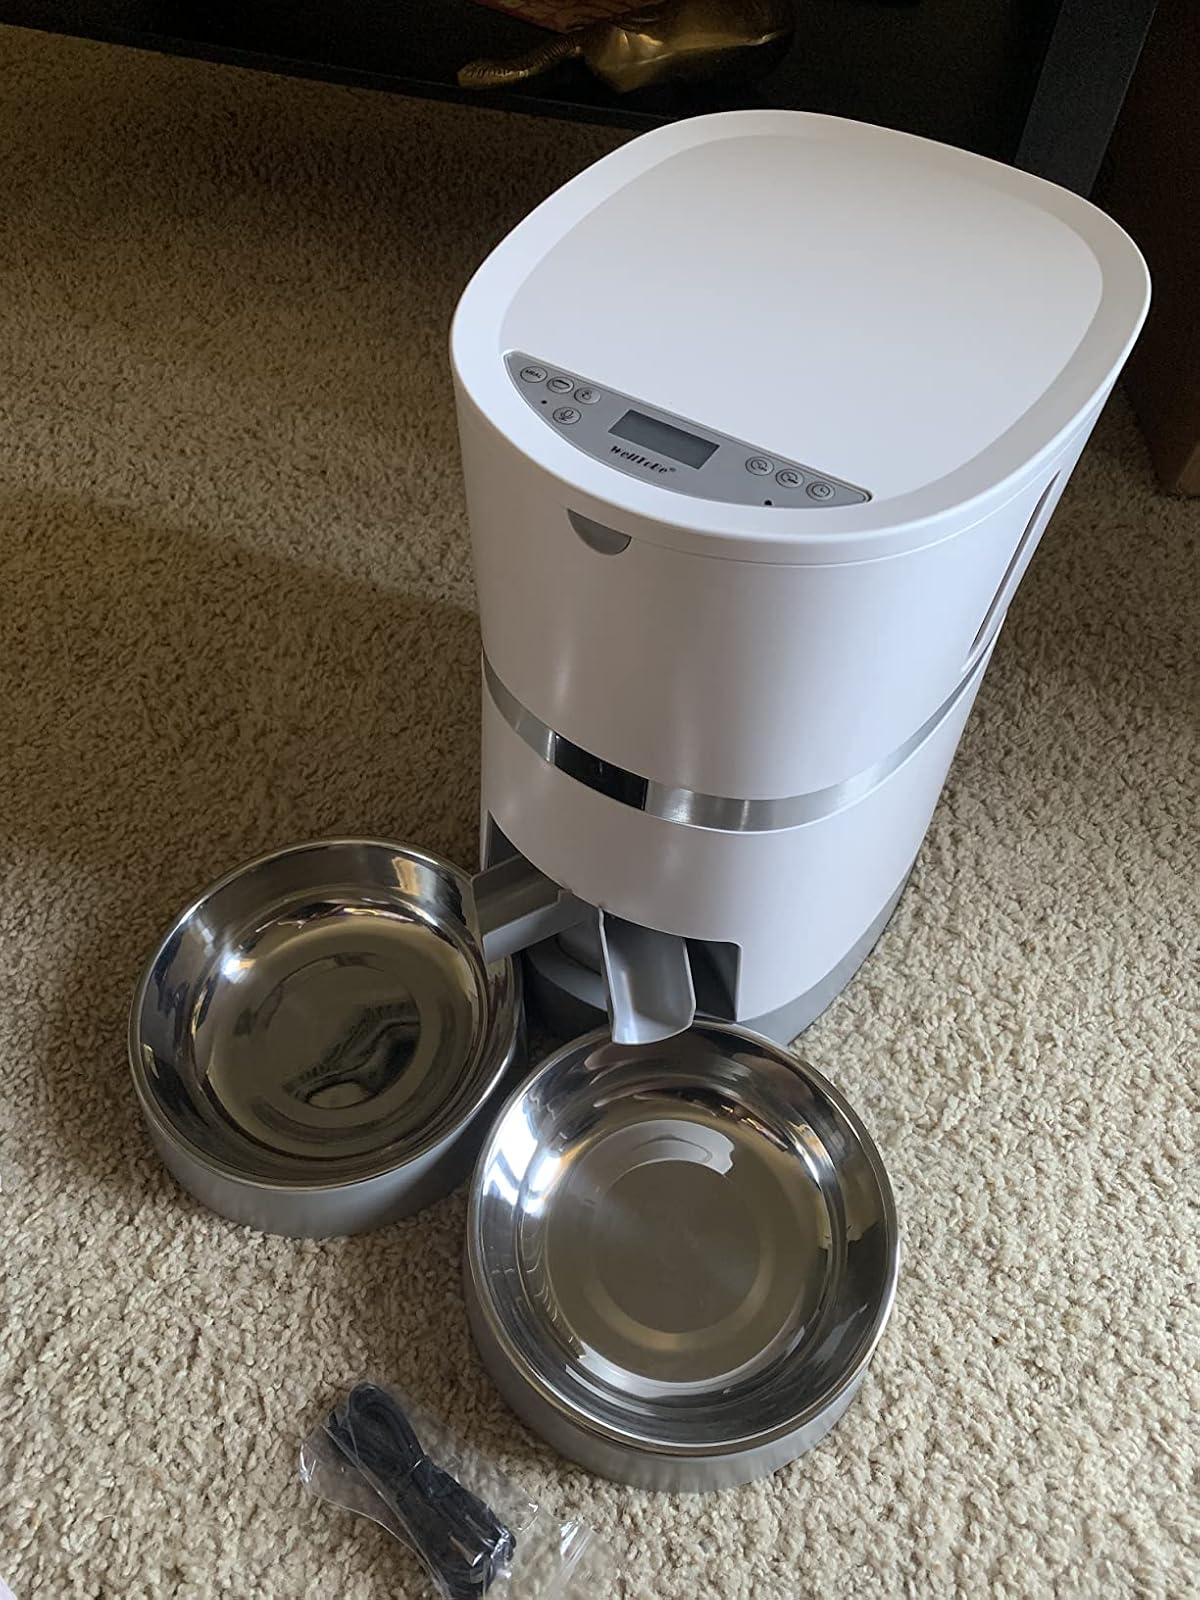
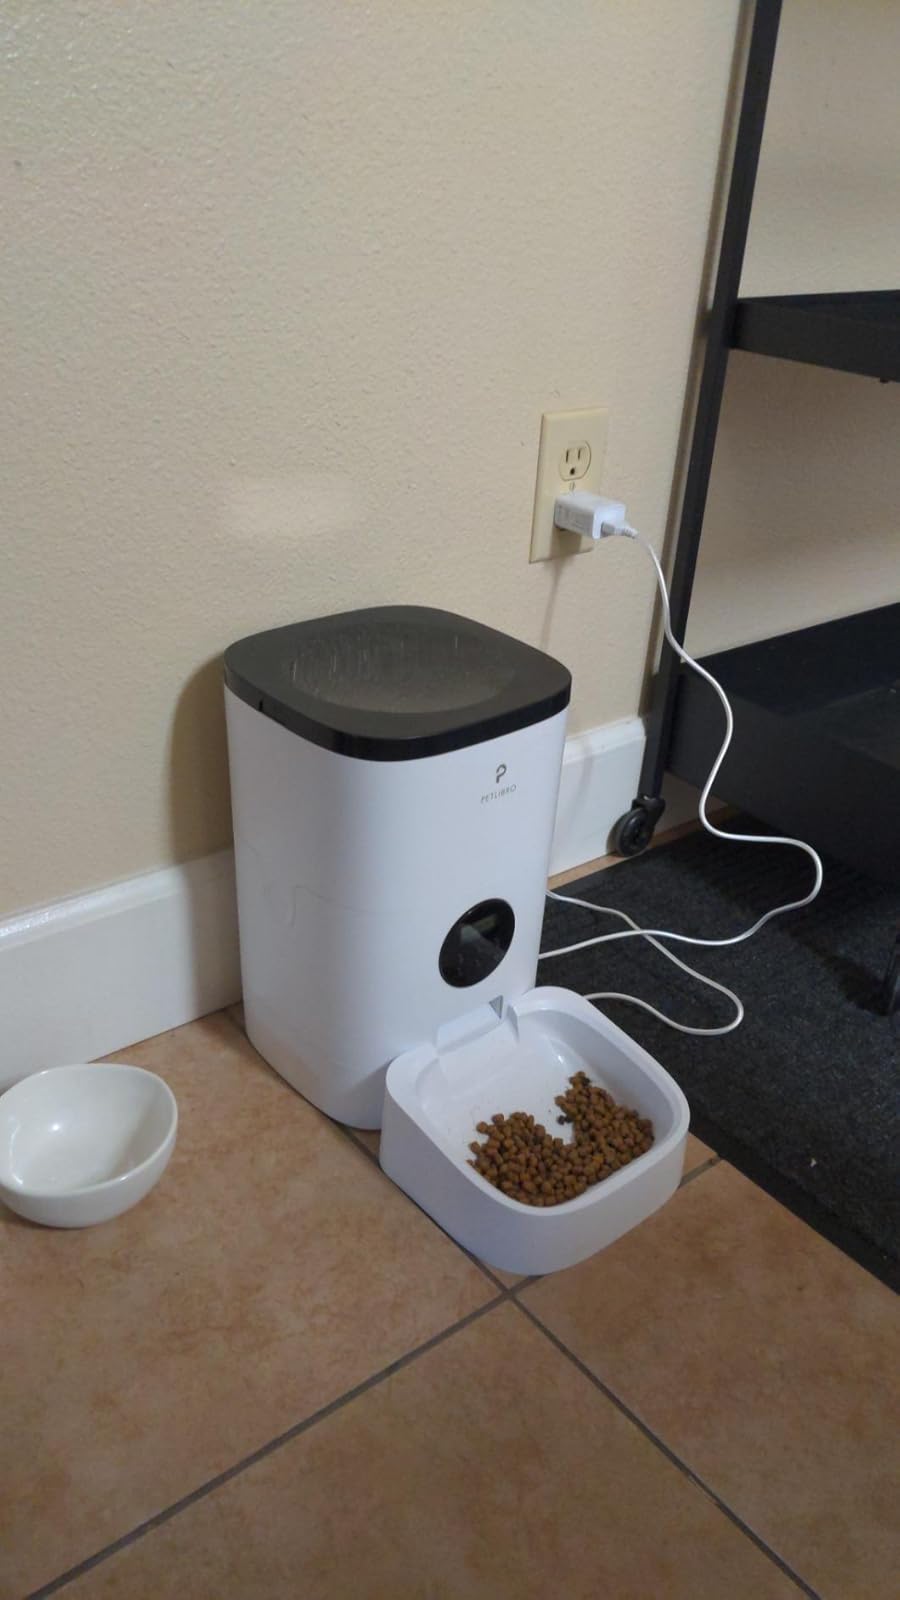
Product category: items_feeder
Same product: no